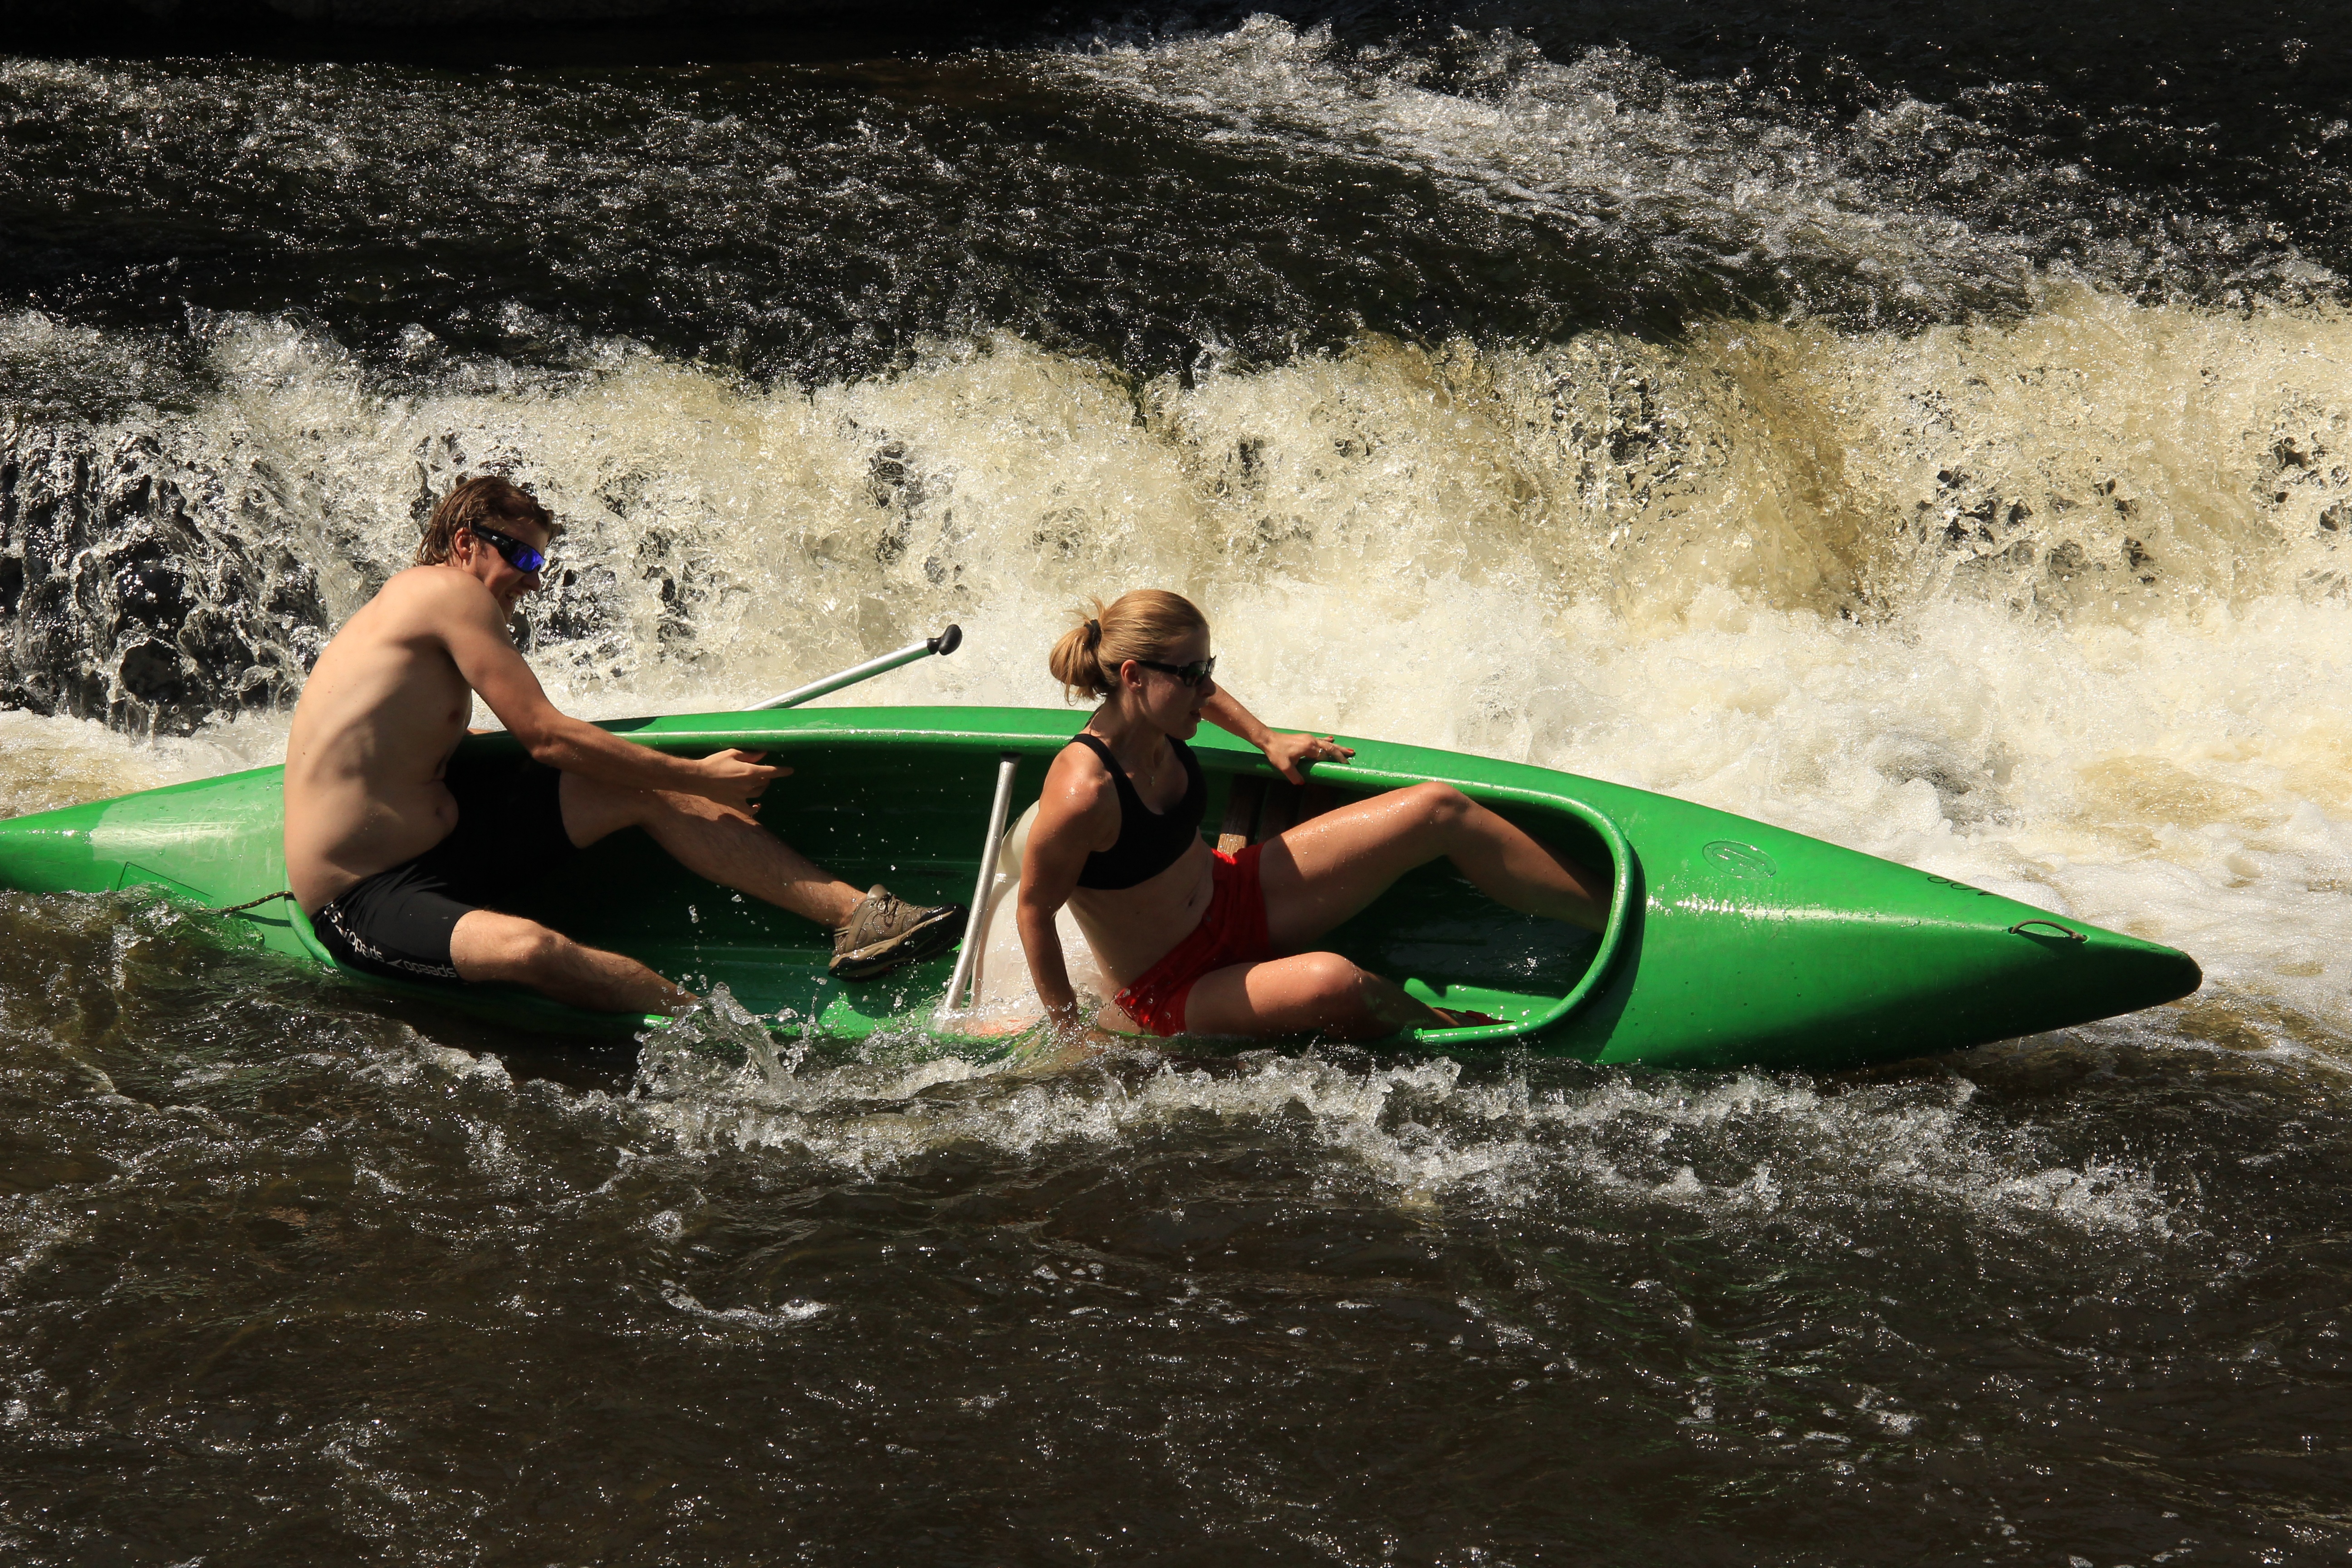
water, boat, rowboat, summer, canoe, paddle, vehicle, surfboard, leisure, sports, boating, emotion, canoeing, upset, water sport, surfing equipment and supplies, watercraft rowing